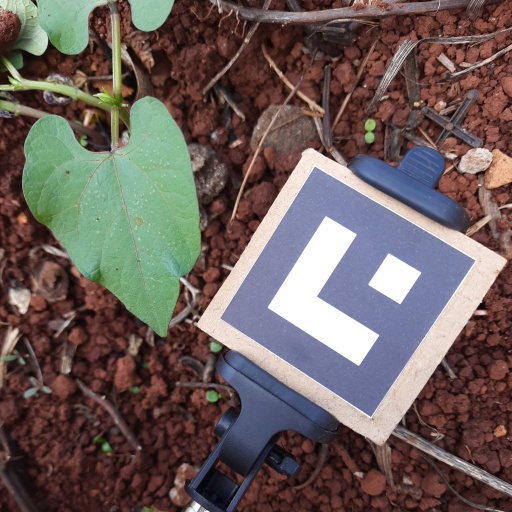
Observations: wavy surface, no eating holes, with soild dust, under shade, insect on surface